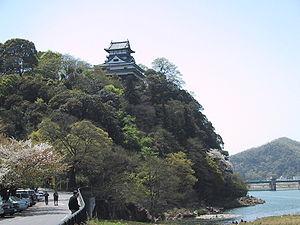
La bataille de Komaki et Nagakute est une succession de batailles au cours de l'année 1584 entre les forces de Hashiba Hideyoshi et celles d'Oda Nobukatsu et Tokugawa Ieyasu. Hideyoshi et Ieyasu ont tous deux servi Oda Nobunaga et n'étaient pas en conflit auparavant, ce sera en fait leur seule période d'hostilité. Bien que cet épisode de l'histoire est plus communément connu par les deux batailles les plus importantes, l'événement est aussi parfois appelé Campagne de Komaki.